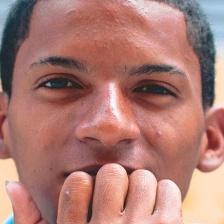
Label: faces